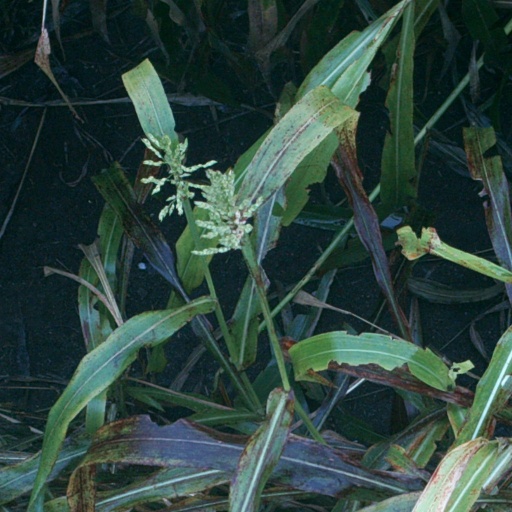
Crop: sorghum